Sulphur Bank Mine

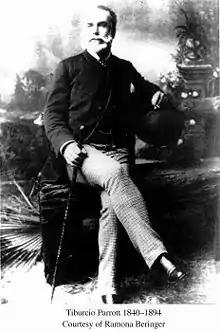
Tiburcio Parrott

Although the hot springs of the Sulphur Bank contained borax, the search led John Allen Veatch to nearby Borax Lake where the California Borax Company established the first commercial borax mining operation in the U.S. beginning in 1860 and ceasing in 1868. The company established land claims to Borax Lake, the Sulphur Bank and Sulphur Springs in Colusa County.